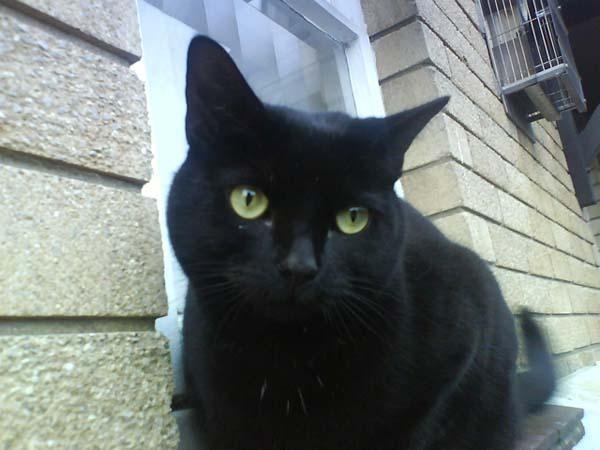
Bombay